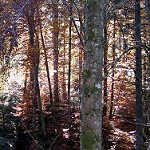
Label: forest